The Legend of Zelda: Skyward Sword

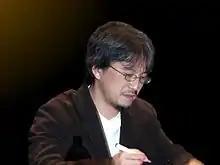
"Skyward Sword" producer Eiji Aonuma at the 2007 Game Developers Conference

"Skyward Sword"s development began in 2006, after the release of "" for GameCube and Wii. It was developed by Nintendo Entertainment Analysis & Development, a development division of series publisher Nintendo. They were assisted in development by the Kyoto branch of Monolith Soft. Its producer was Eiji Aonuma, a major contributor to the "Legend of Zelda" series. His main preoccupation during these early stages was whether the developers could continue creating "The Legend of Zelda" games using the same development mindset that had been used up to "Twilight Princess". The game's director was Hidemaro Fujibayashi: previously working as assistant director on "" for the Nintendo DS, "Skyward Sword" was his first project for home consoles. He began work on "Skyward Sword" after finishing "Phantom Hourglass", and continued working on the game alongside his work on "". When "Spirit Tracks" was finished, Fujibayashi and the game's development team transferred back to working on "Skyward Sword".